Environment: real
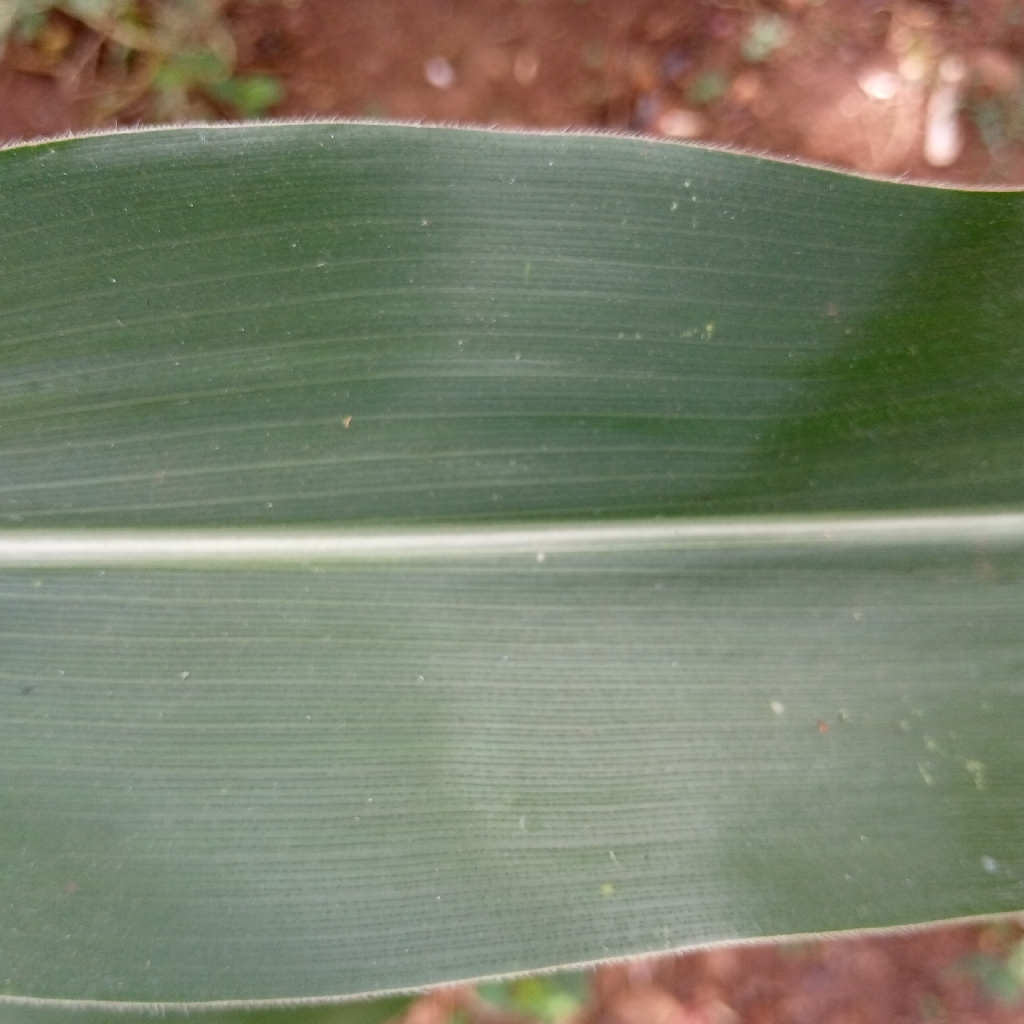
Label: healthy